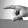
ASL letter: P